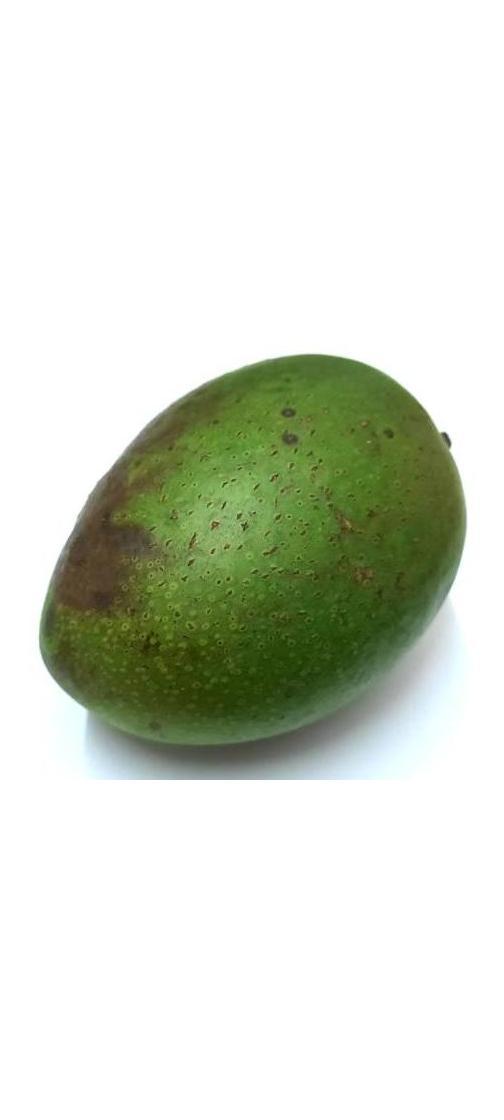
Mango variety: Ashshina Zhinuk